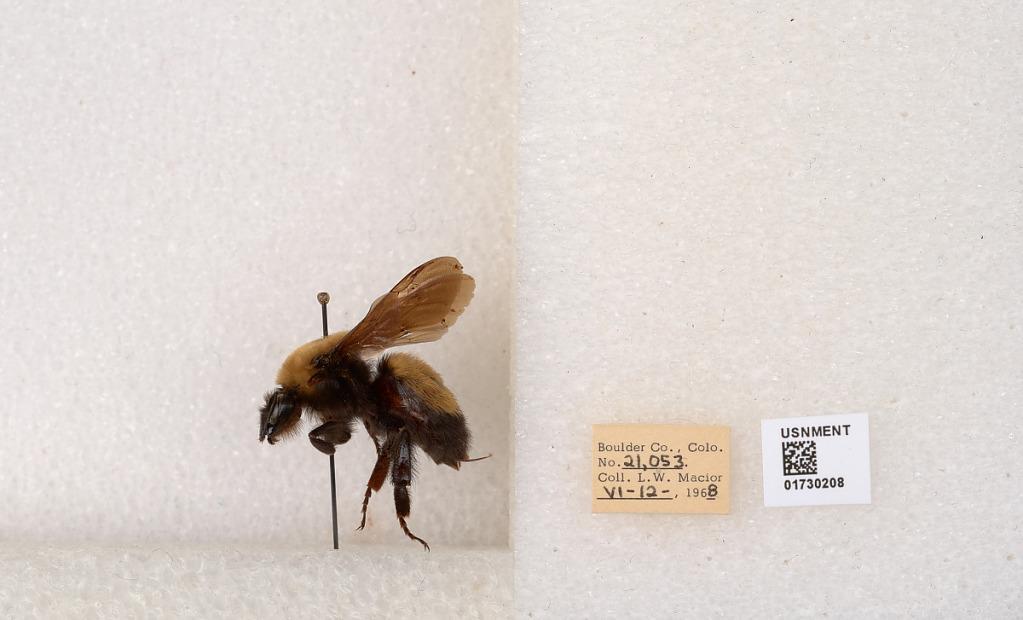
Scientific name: Bombus (Bombus) nevadensis Cresson